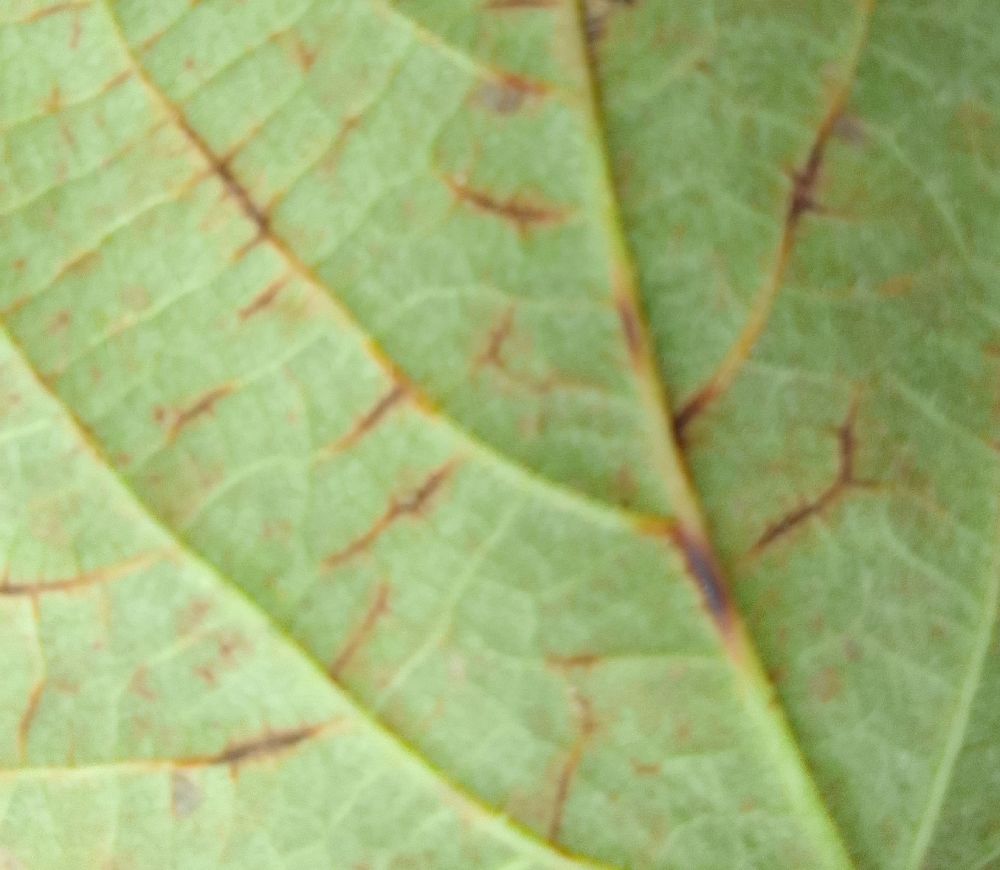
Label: anthracnose